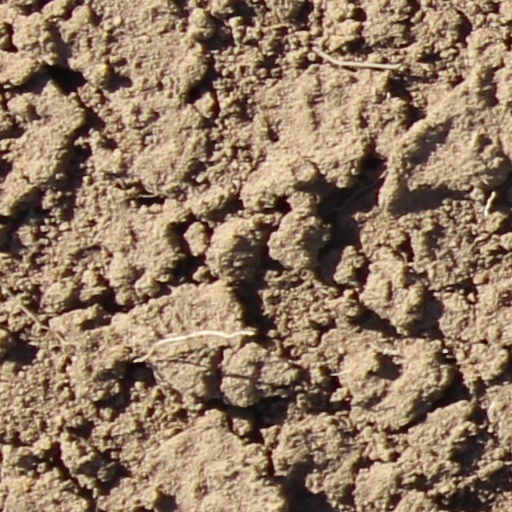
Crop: wheat